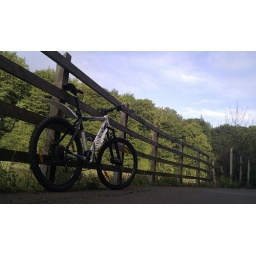
My bike in the morning sun whilst cycling to work along the river avon.